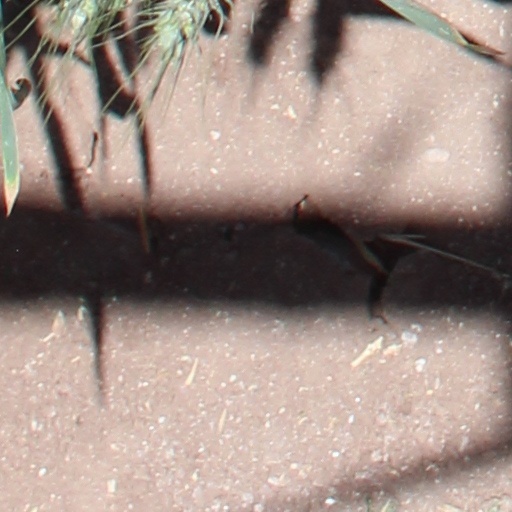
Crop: wheat